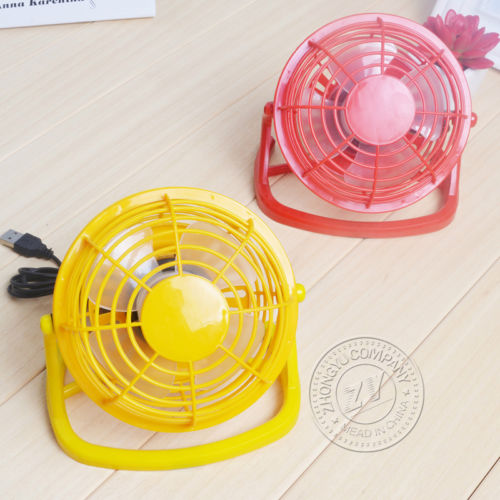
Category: fan